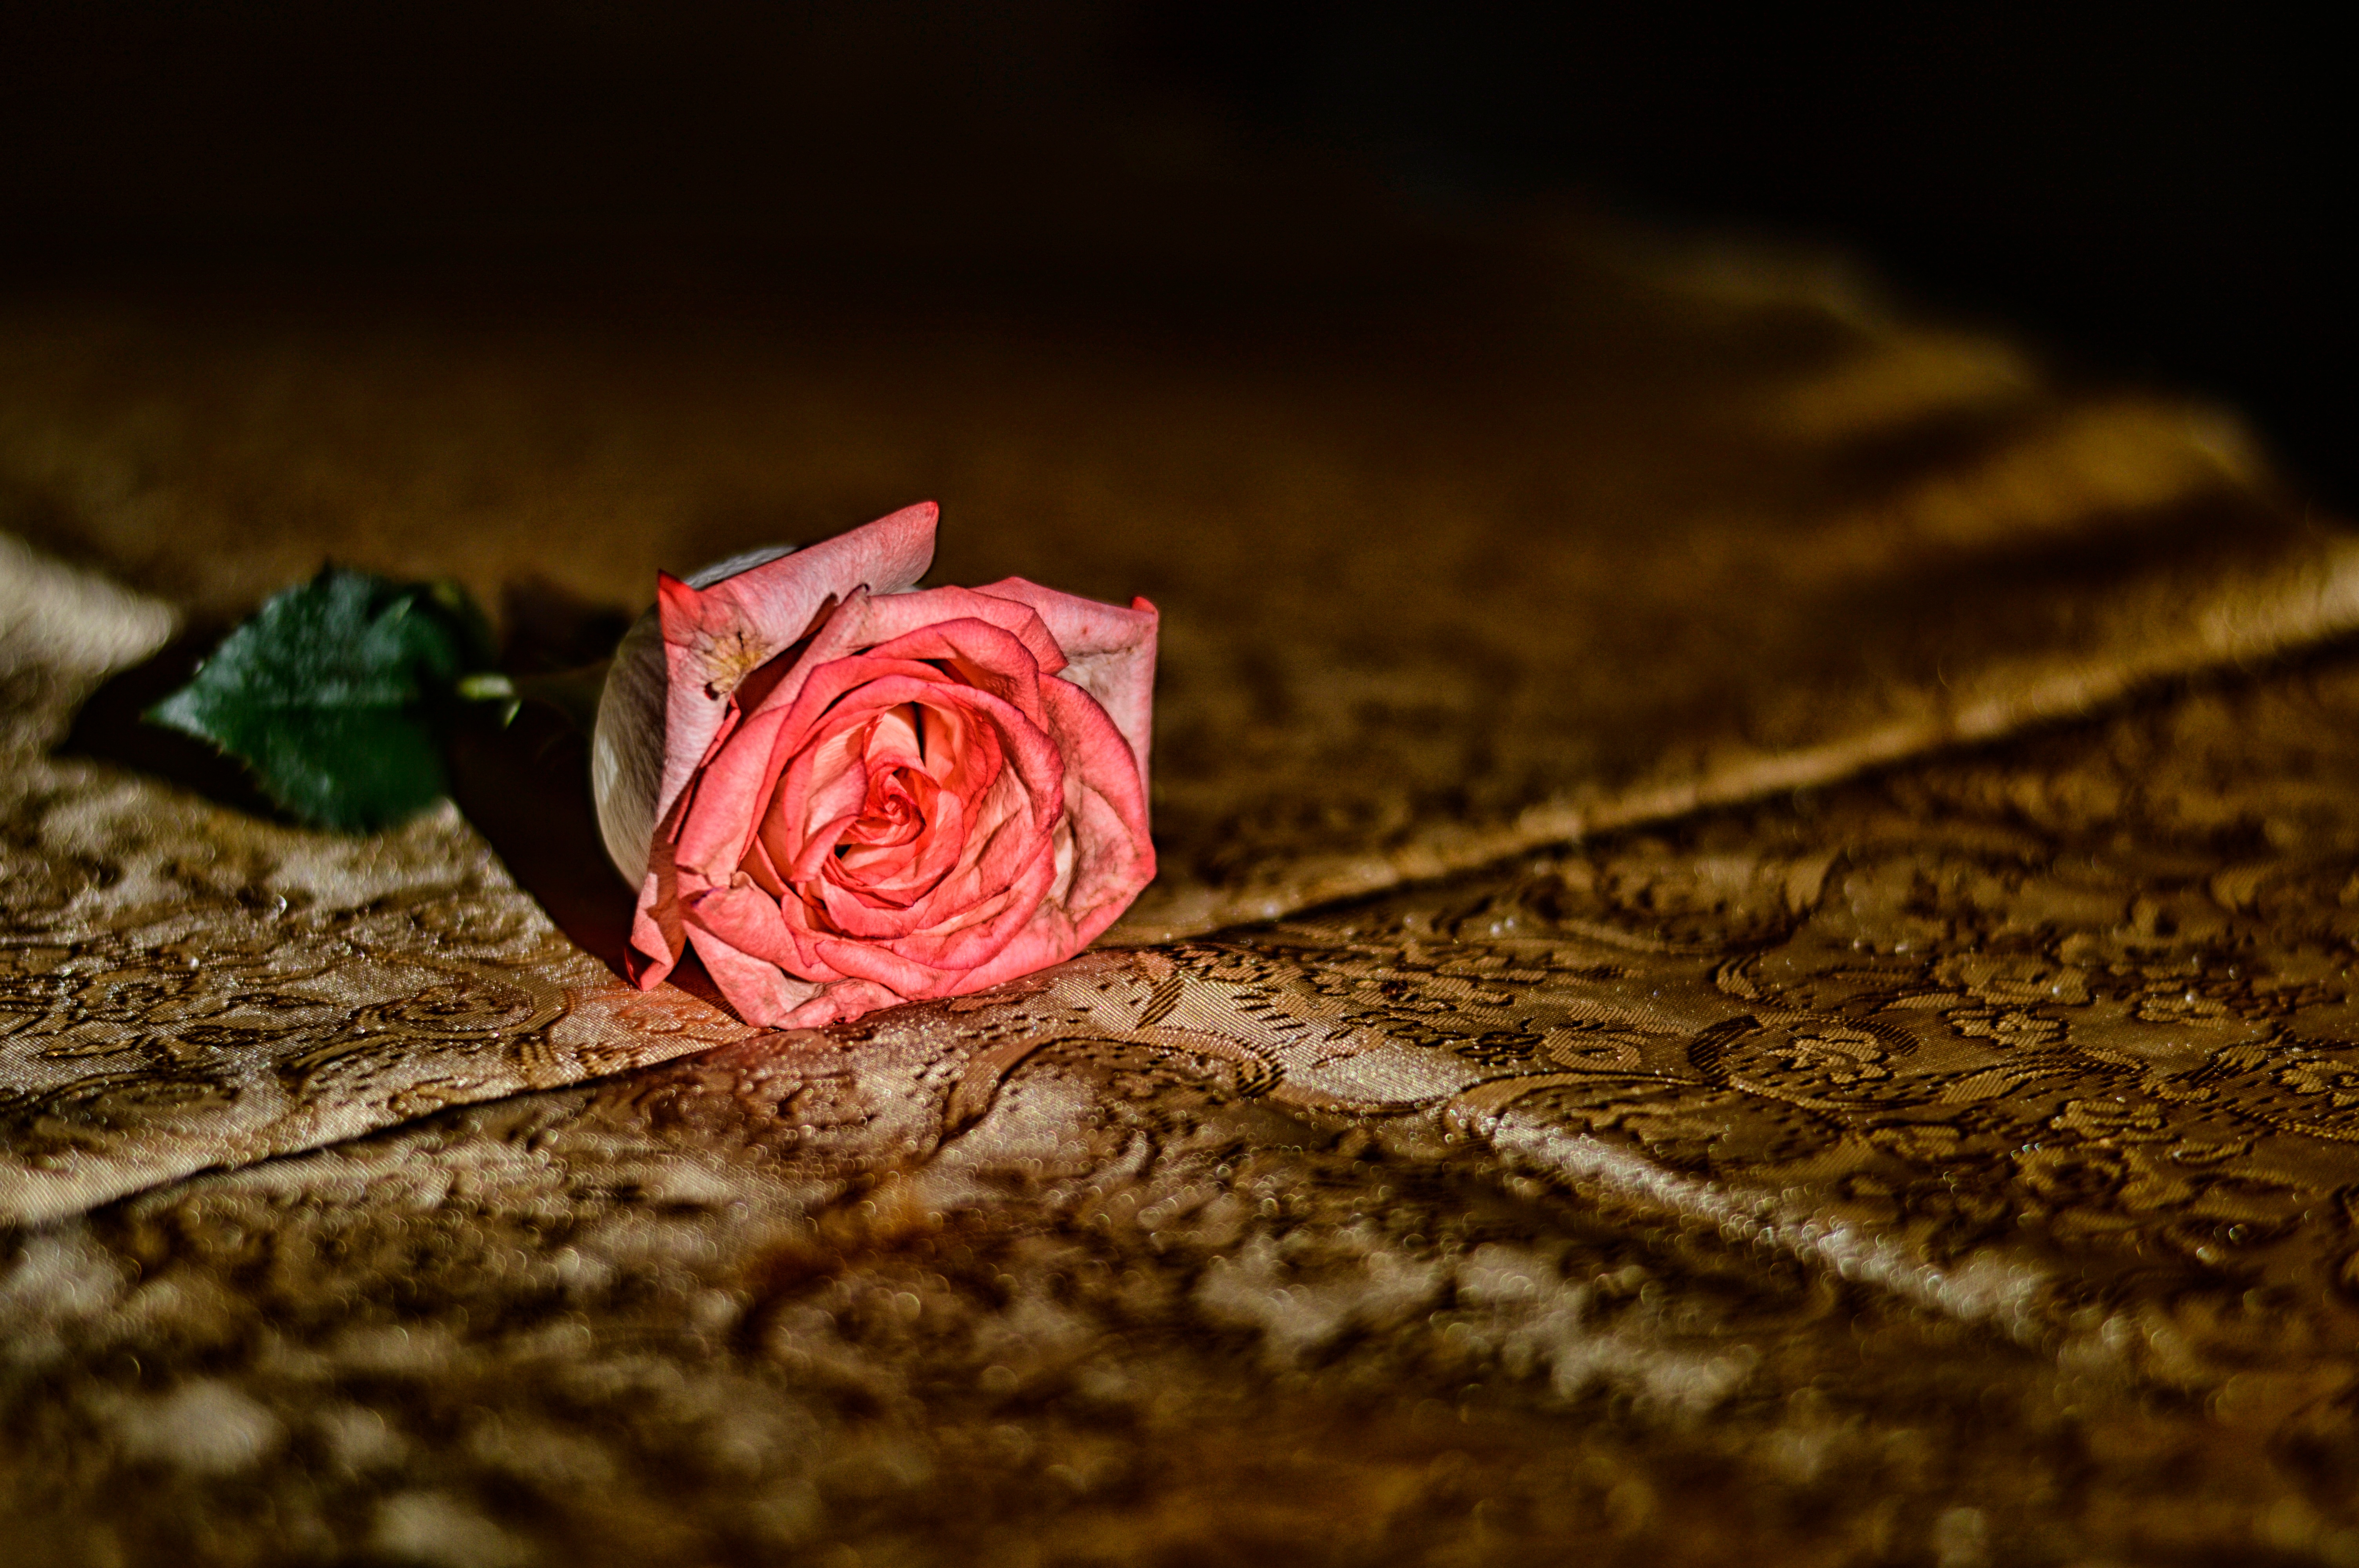
plant, photography, leaf, flower, petal, green, red, color, yellow, pink, close up, macro photography, flowering plant, rose family, land plant